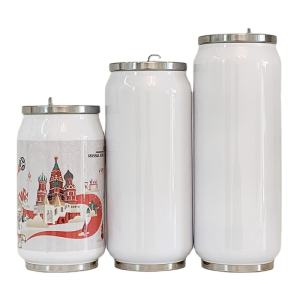
Label: metal